Nauru Rehabilitation Corporation

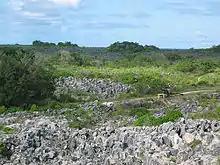
Jagged rocks left behind after phosphate mining on Nauru.

The Nauru Rehabilitation Corporation is a state-owned enterprise established by the Republic of Nauru in May 1999, following the passing of the Nauru Rehabilitation Corporation Act in July 1997. Its primary mission is to rehabilitate land destroyed by the phosphate industry, both before and after its independence, making them once again economically useful to the small island-nation.